Deb Haaland

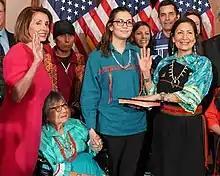
Congresswoman Deb Haaland (D-NM), is sworn in to the House of Representatives by Speaker Nancy Pelosi, accompanied by her mother Mary Toya and her child Somáh.

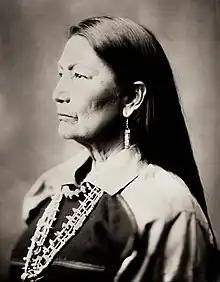
A wet-plate collodion photograph of Haaland in 2019

With Representative Sharice Davids of Kansas, a member of the Ho-Chunk Nation of Minnesota, elected simultaneously, Haaland was one of the first two Native American women to be seated in Congress. During the swearing-in ceremony in January 2019, Haaland wore traditional Pueblo dress, necklace and moccasins.